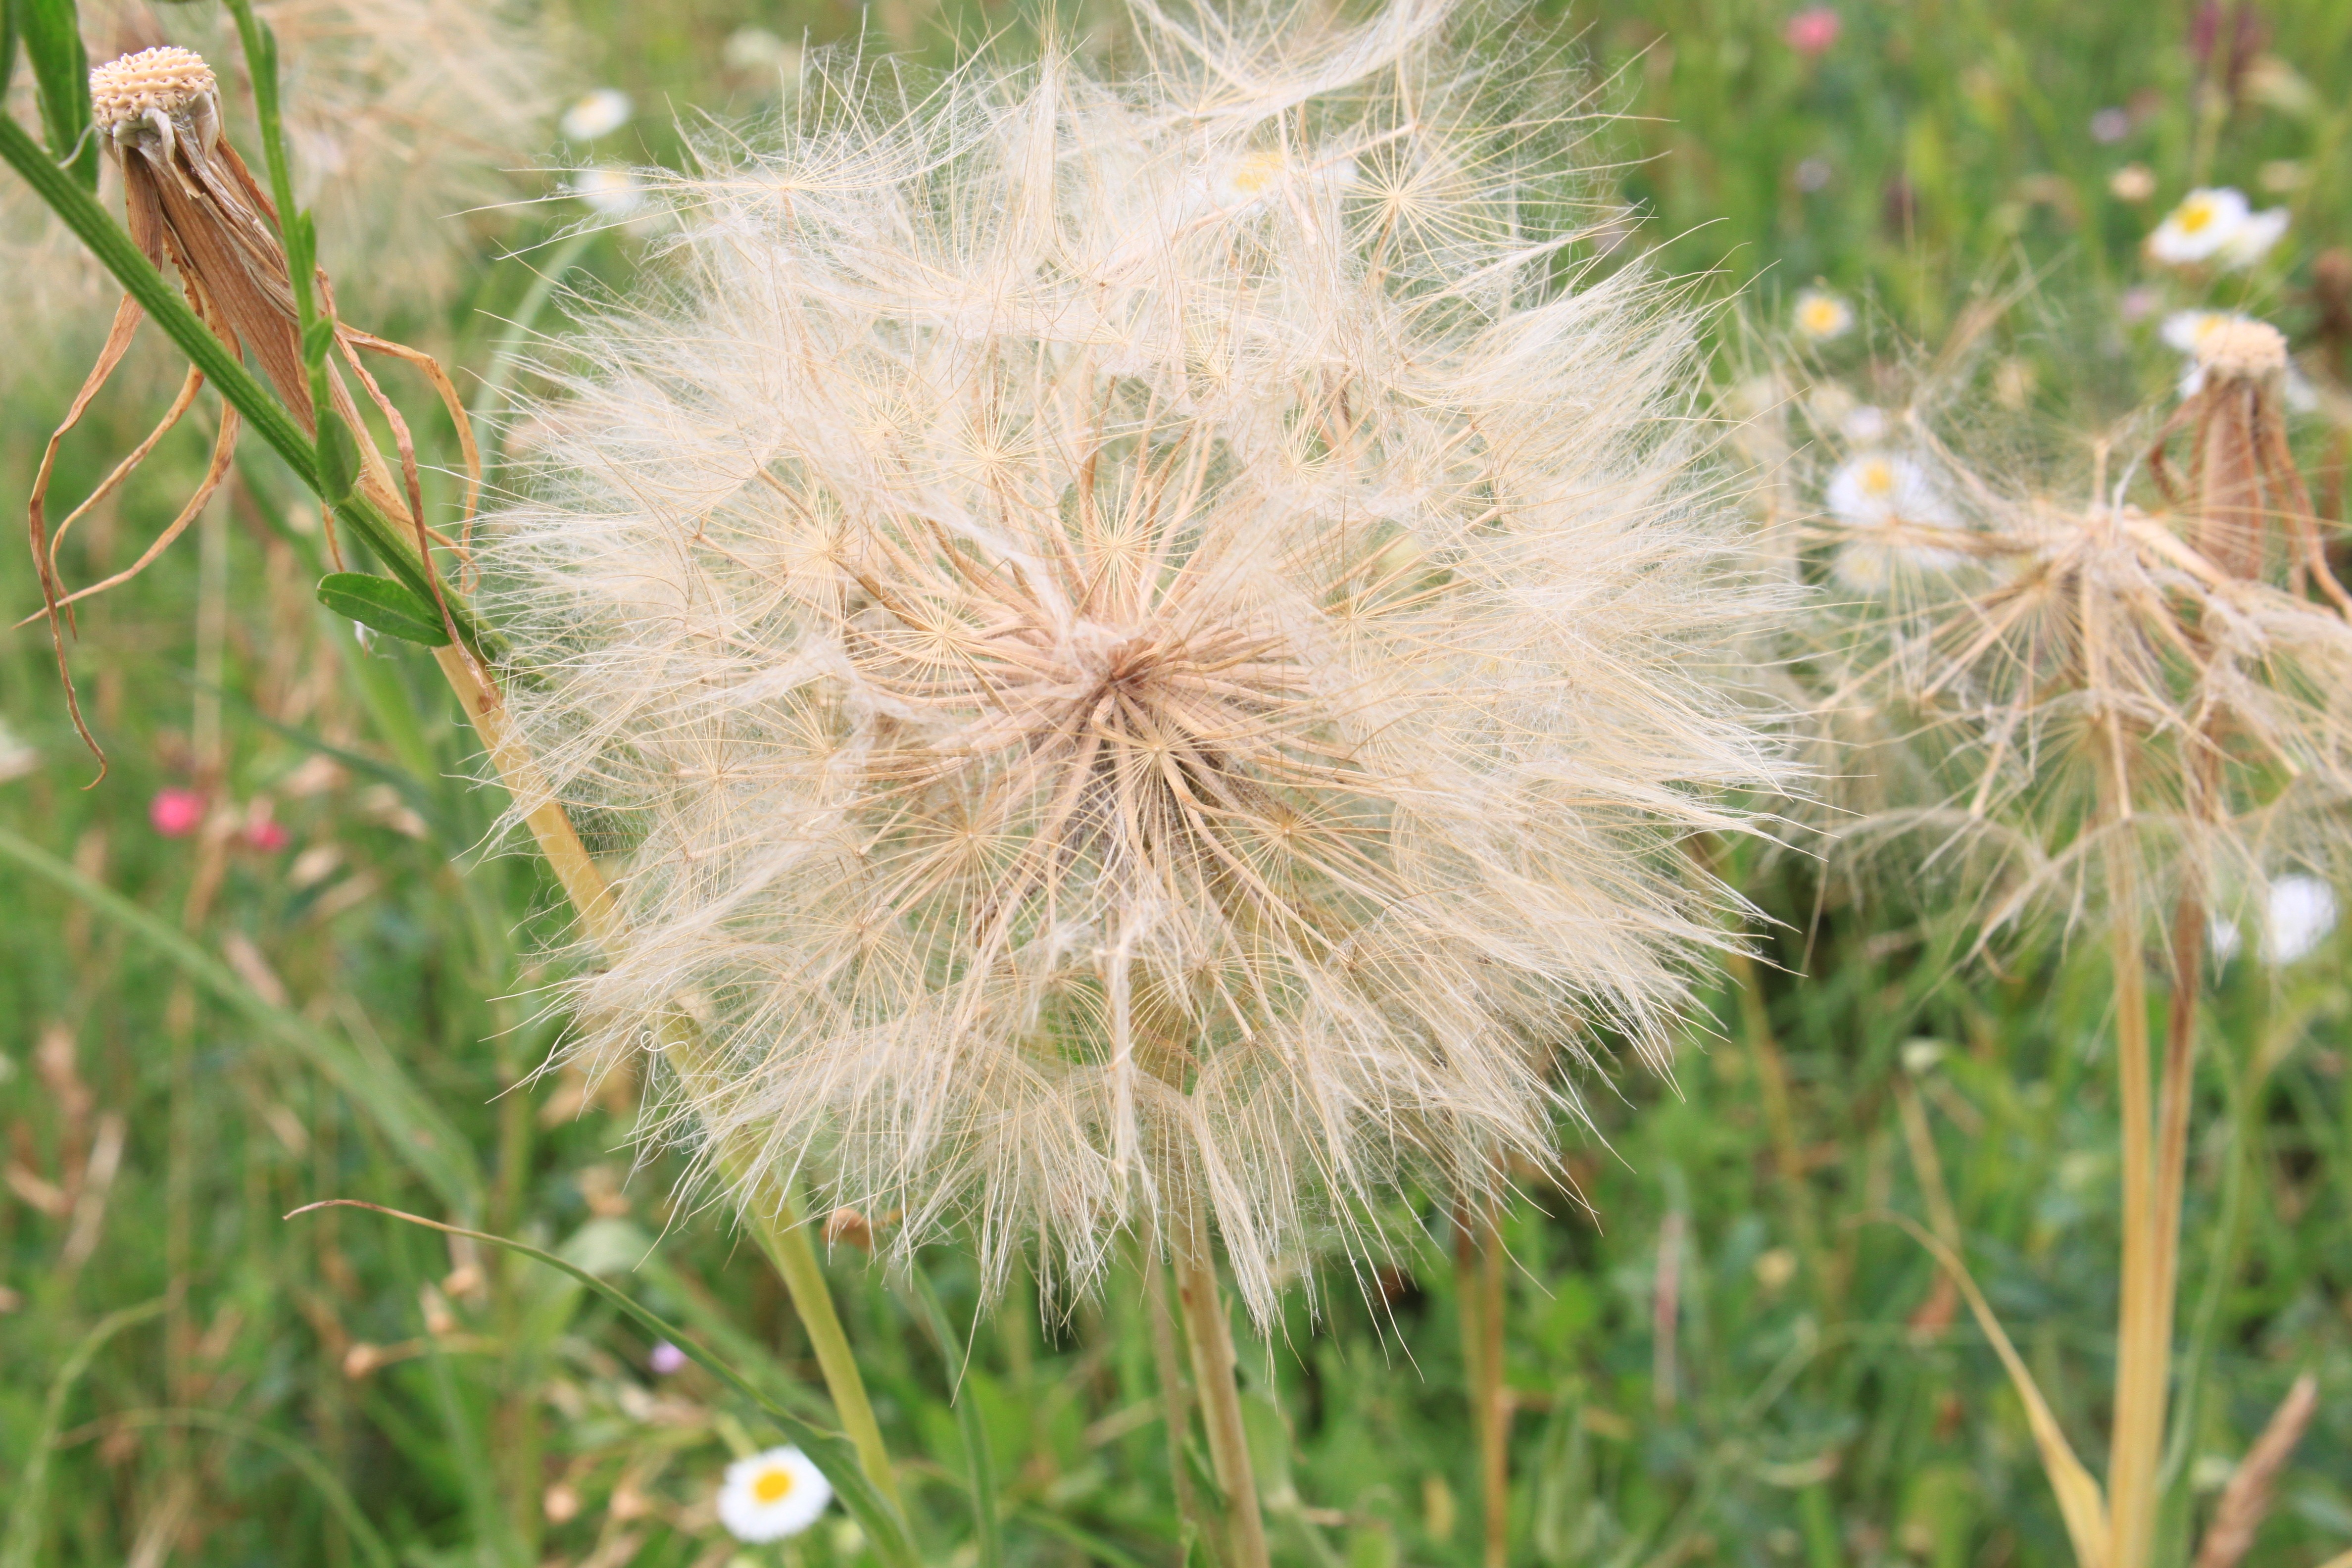
nature, grass, plant, field, meadow, dandelion, prairie, flower, goat, botany, flora, beard, plants, wildflower, close up, seeds, thistle, giant, macro photography, flowering plant, daisy family, tragopogon, pratensis, grass family, plant stem, land plant, thorns spines and prickles